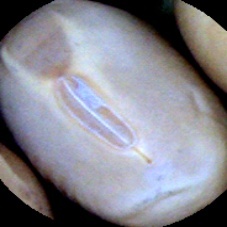
Label: Intact